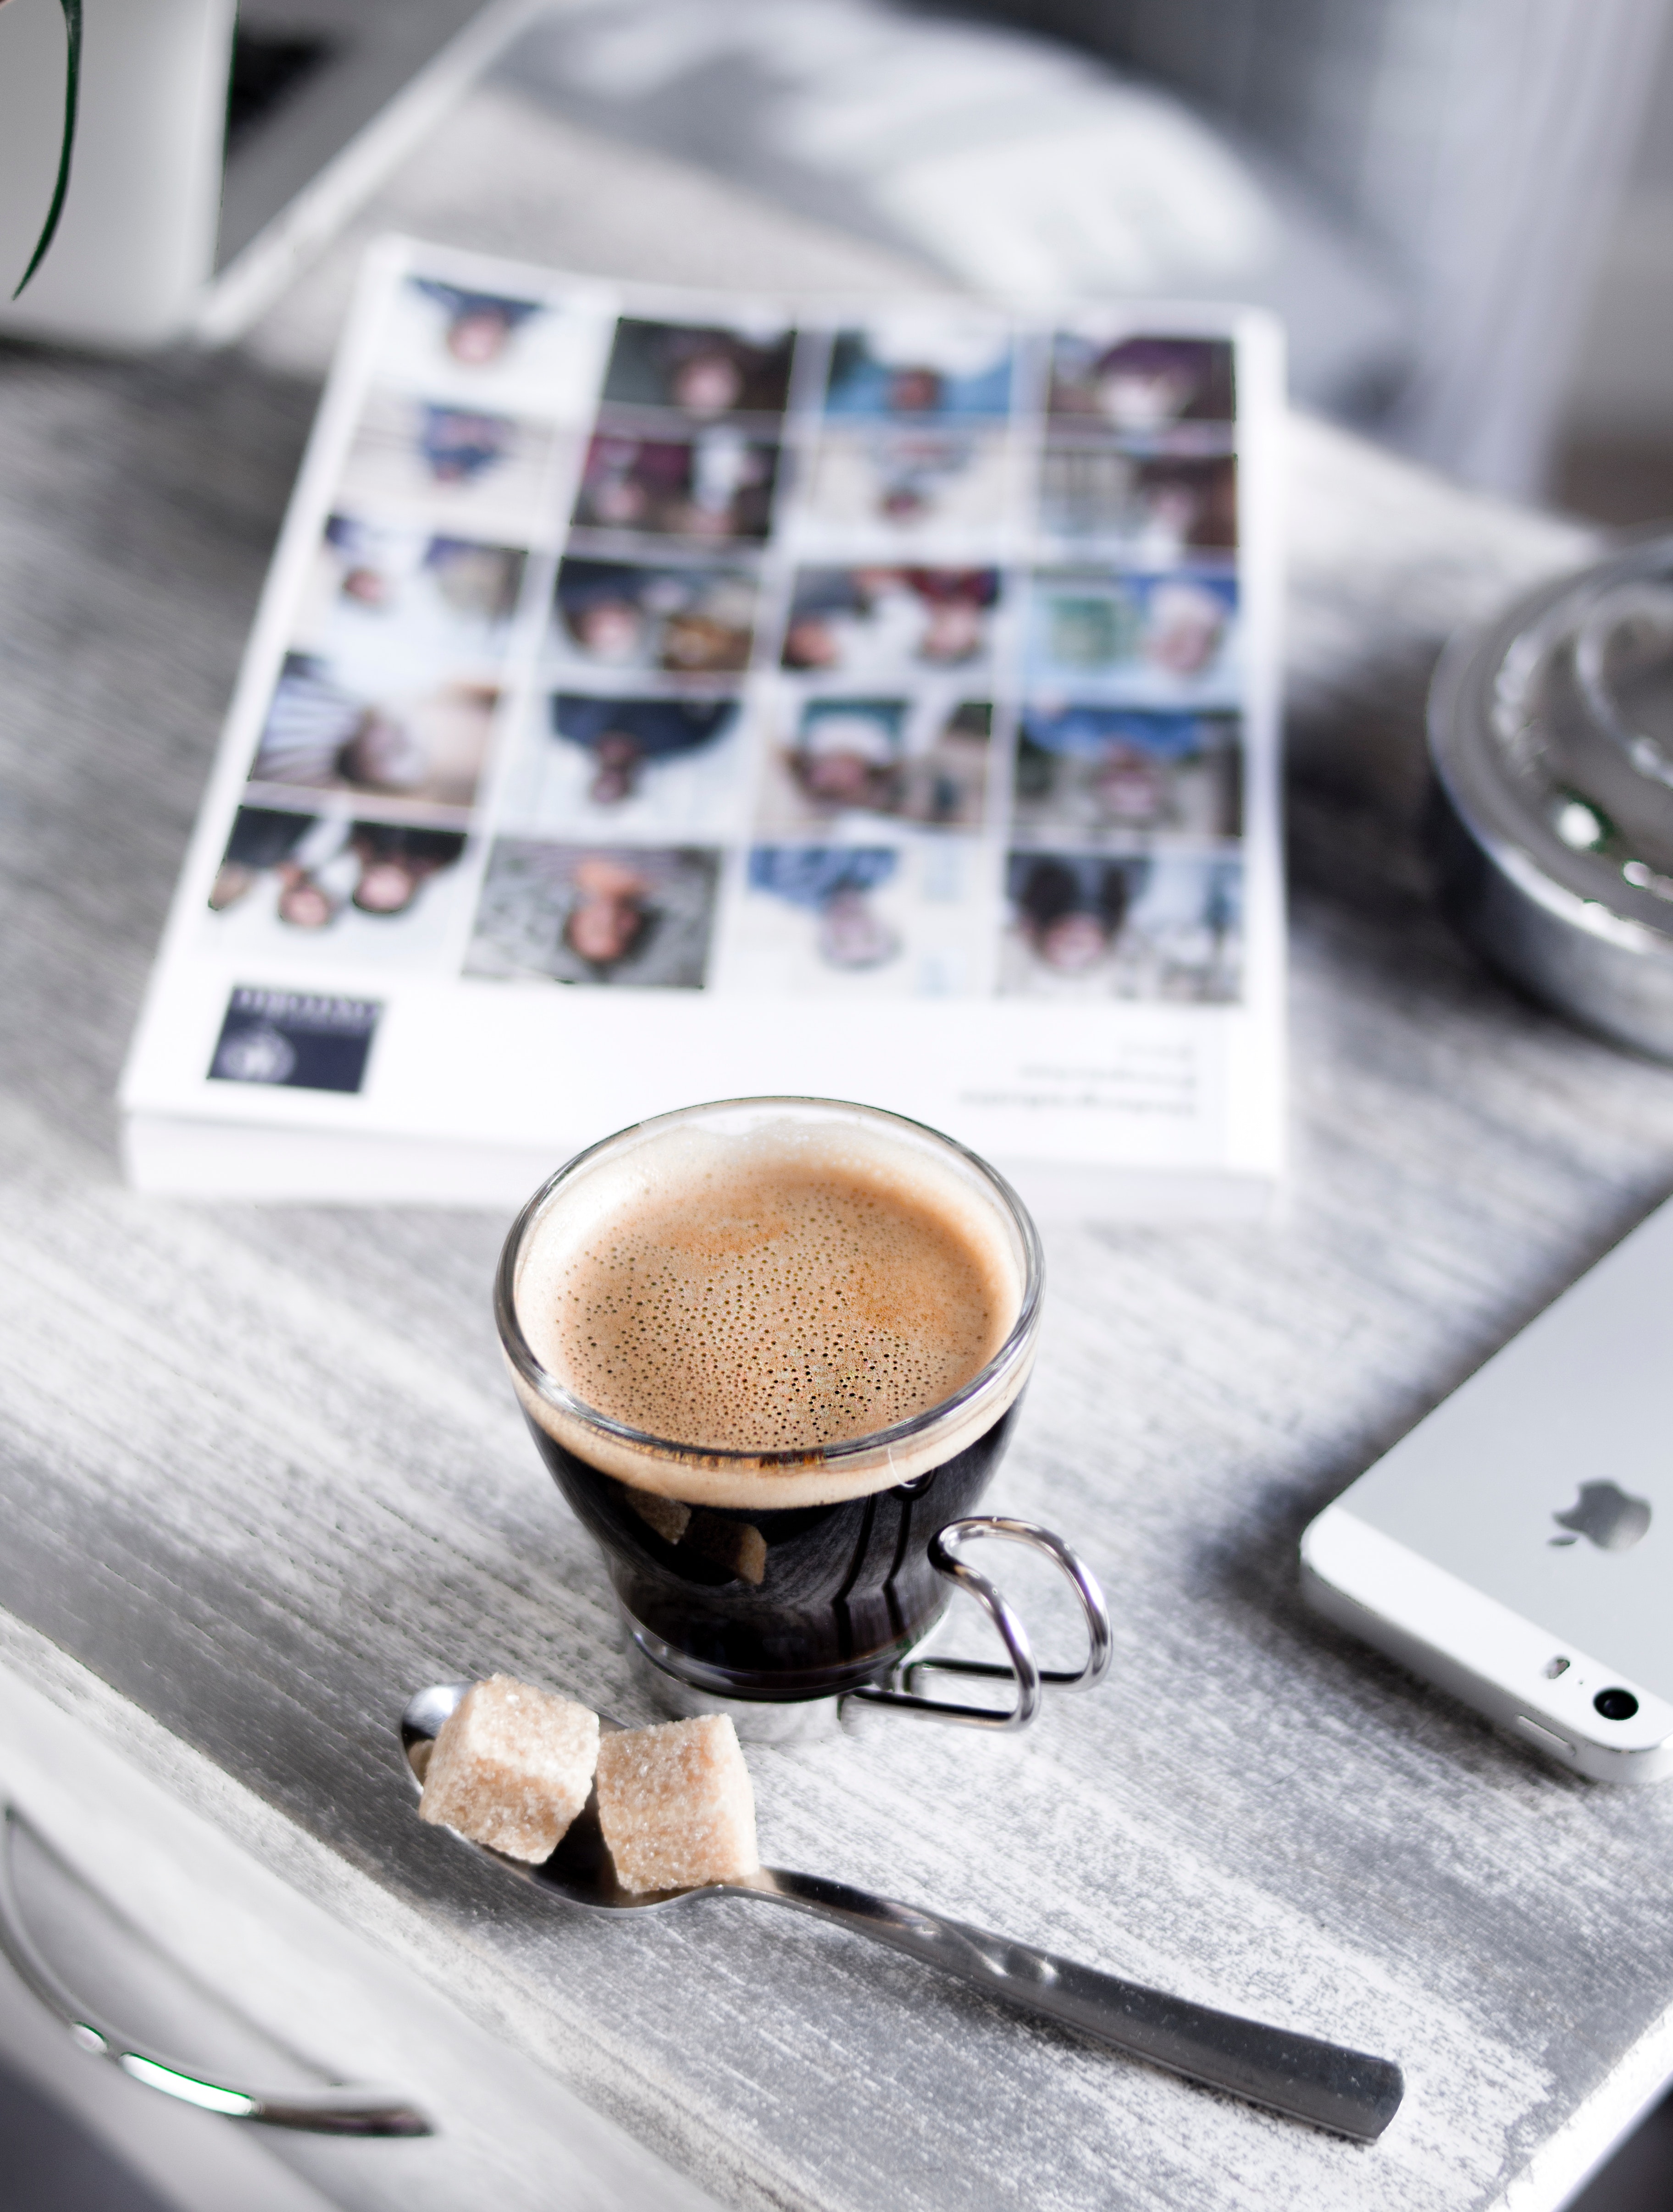
cup, coffee, table, coffee cup, drink, espresso, caffeine, drinkware, tableware, eyewear, cappuccino, caff macchiato, coffeehouse, serveware, food, furniture